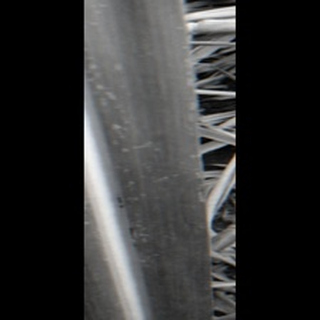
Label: sugarcane_mosaic